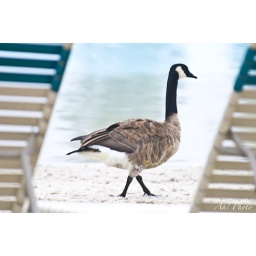
A Canada Goose walking on the beach in between lounge chairs